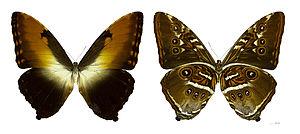
Morpho est un genre de lépidoptère, de la famille des Nymphalidae et de la sous-famille des Morphinae.